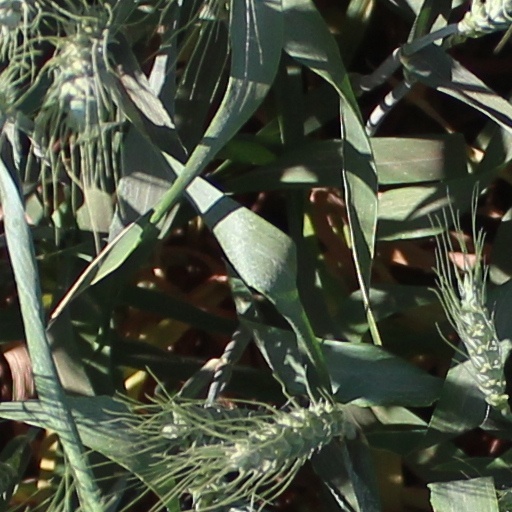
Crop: wheat